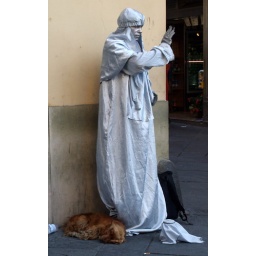
whose street cred was somewhat ruined by his dog sleeping on his feet!